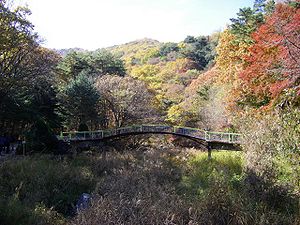
Nordhwanghae / Galleri
Nordhwanghae er en provins i Nordkorea. Regionhovedstaden er Sariwon.